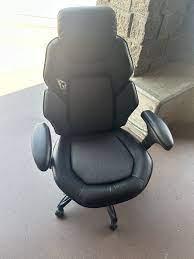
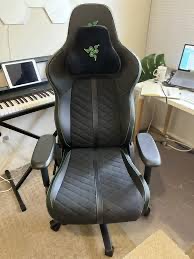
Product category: items_chair
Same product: no